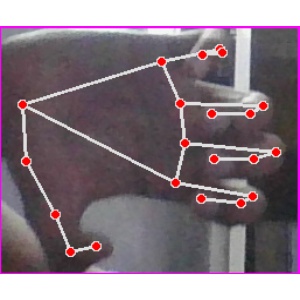
अक्षर: त